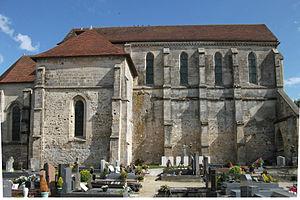
l'église st-Basle et les tombes des soldats britanniques reposant devant l'élice de leur Liberator. Le 15 avril 1943, avec Powell, Button, Dent, Scott, Sheperd, Williams et Ingram comme soldats à son bord.
L' Église Saint-Basle de Sept-Saulx est une église du diocèse de Reims.
Sept-Saulx est une commune française, située dans le département de la Marne en région Grand Est à 21 km de Reims.
Cet article recense les monuments historiques français classés en 1920.